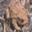
Label: frog